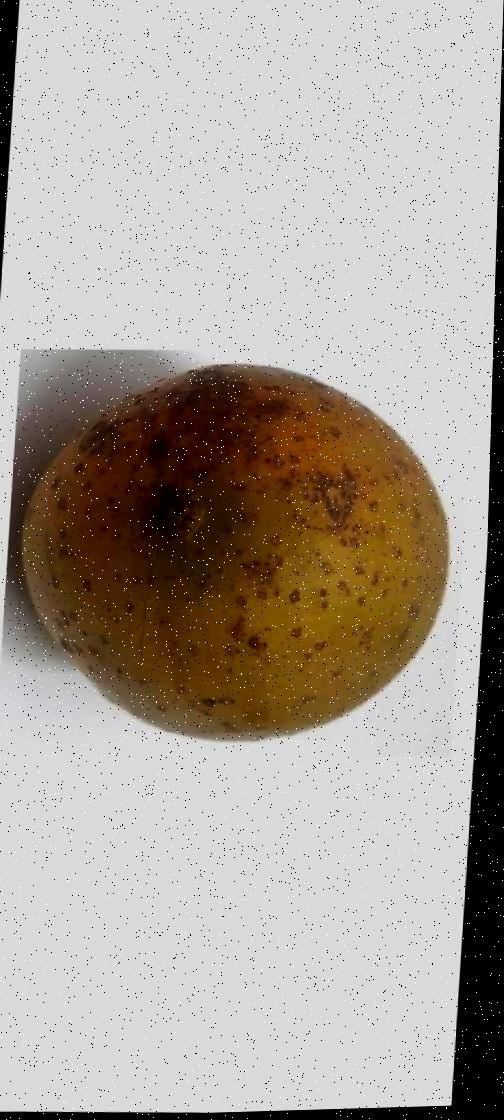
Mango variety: Gourmoti